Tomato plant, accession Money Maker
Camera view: horizontal (90 deg, fisheye); turntable rotation: 210 degrees
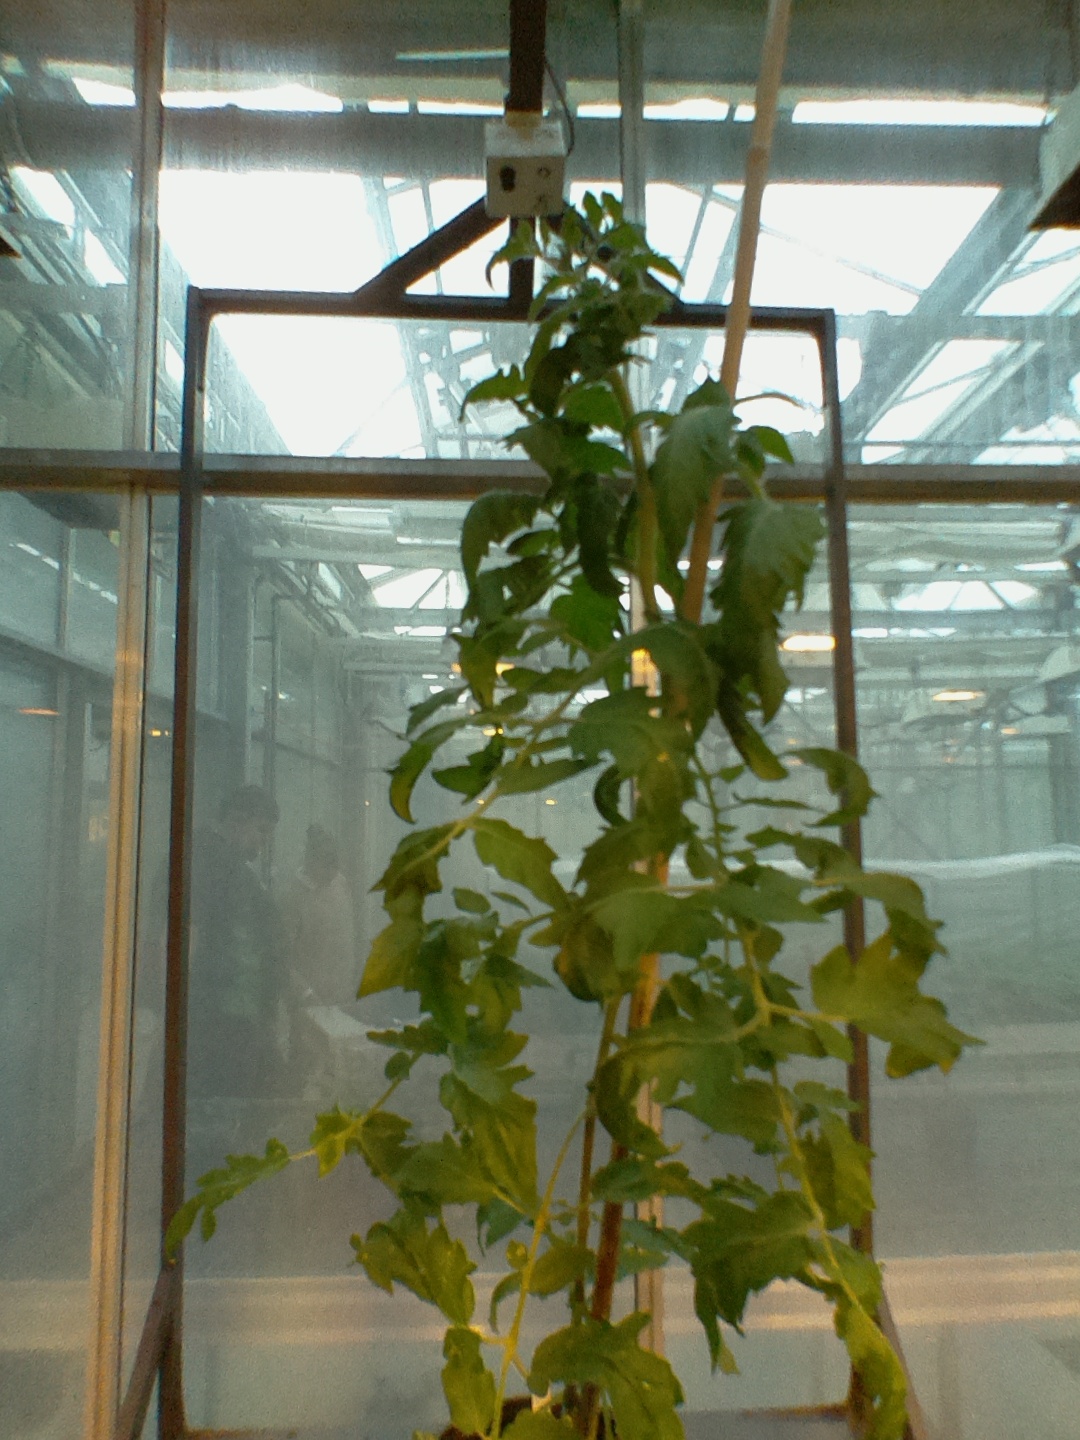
BBCH growth stage 55: 5 inflorescences visible